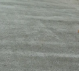
Surface type: concrete